Gisborough Priory

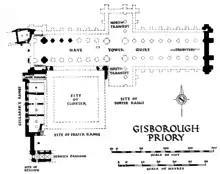
Site plan of Gisborough Priory

Gisborough Priory is characterised by a few highly visible remains. The priory church survives in a fragmentary state, dominated by the east wall of the presbytery that stands to its full height. Several of the priory church's column bases can also be seen, as can a number of excavated graves within the presbytery. Elsewhere on the site, the outline of the cloister is visible but is largely unexcavated, while the ruins of the west (or cellarer's) range constitutes the largest area of other remains above ground. A ruined gatehouse and a still-intact dovecote (the latter off-limits to visitors) stand on the western edges of the site.